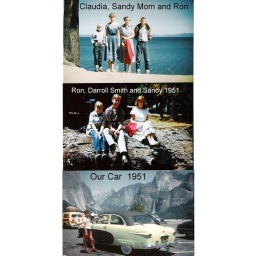
The boy by the car is Norman Smith. Darrolls brother